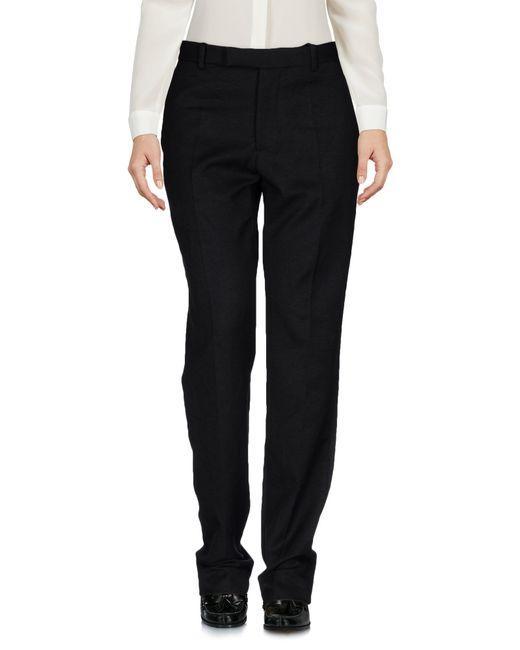
Slim Fit schwarze Hosen für Damen